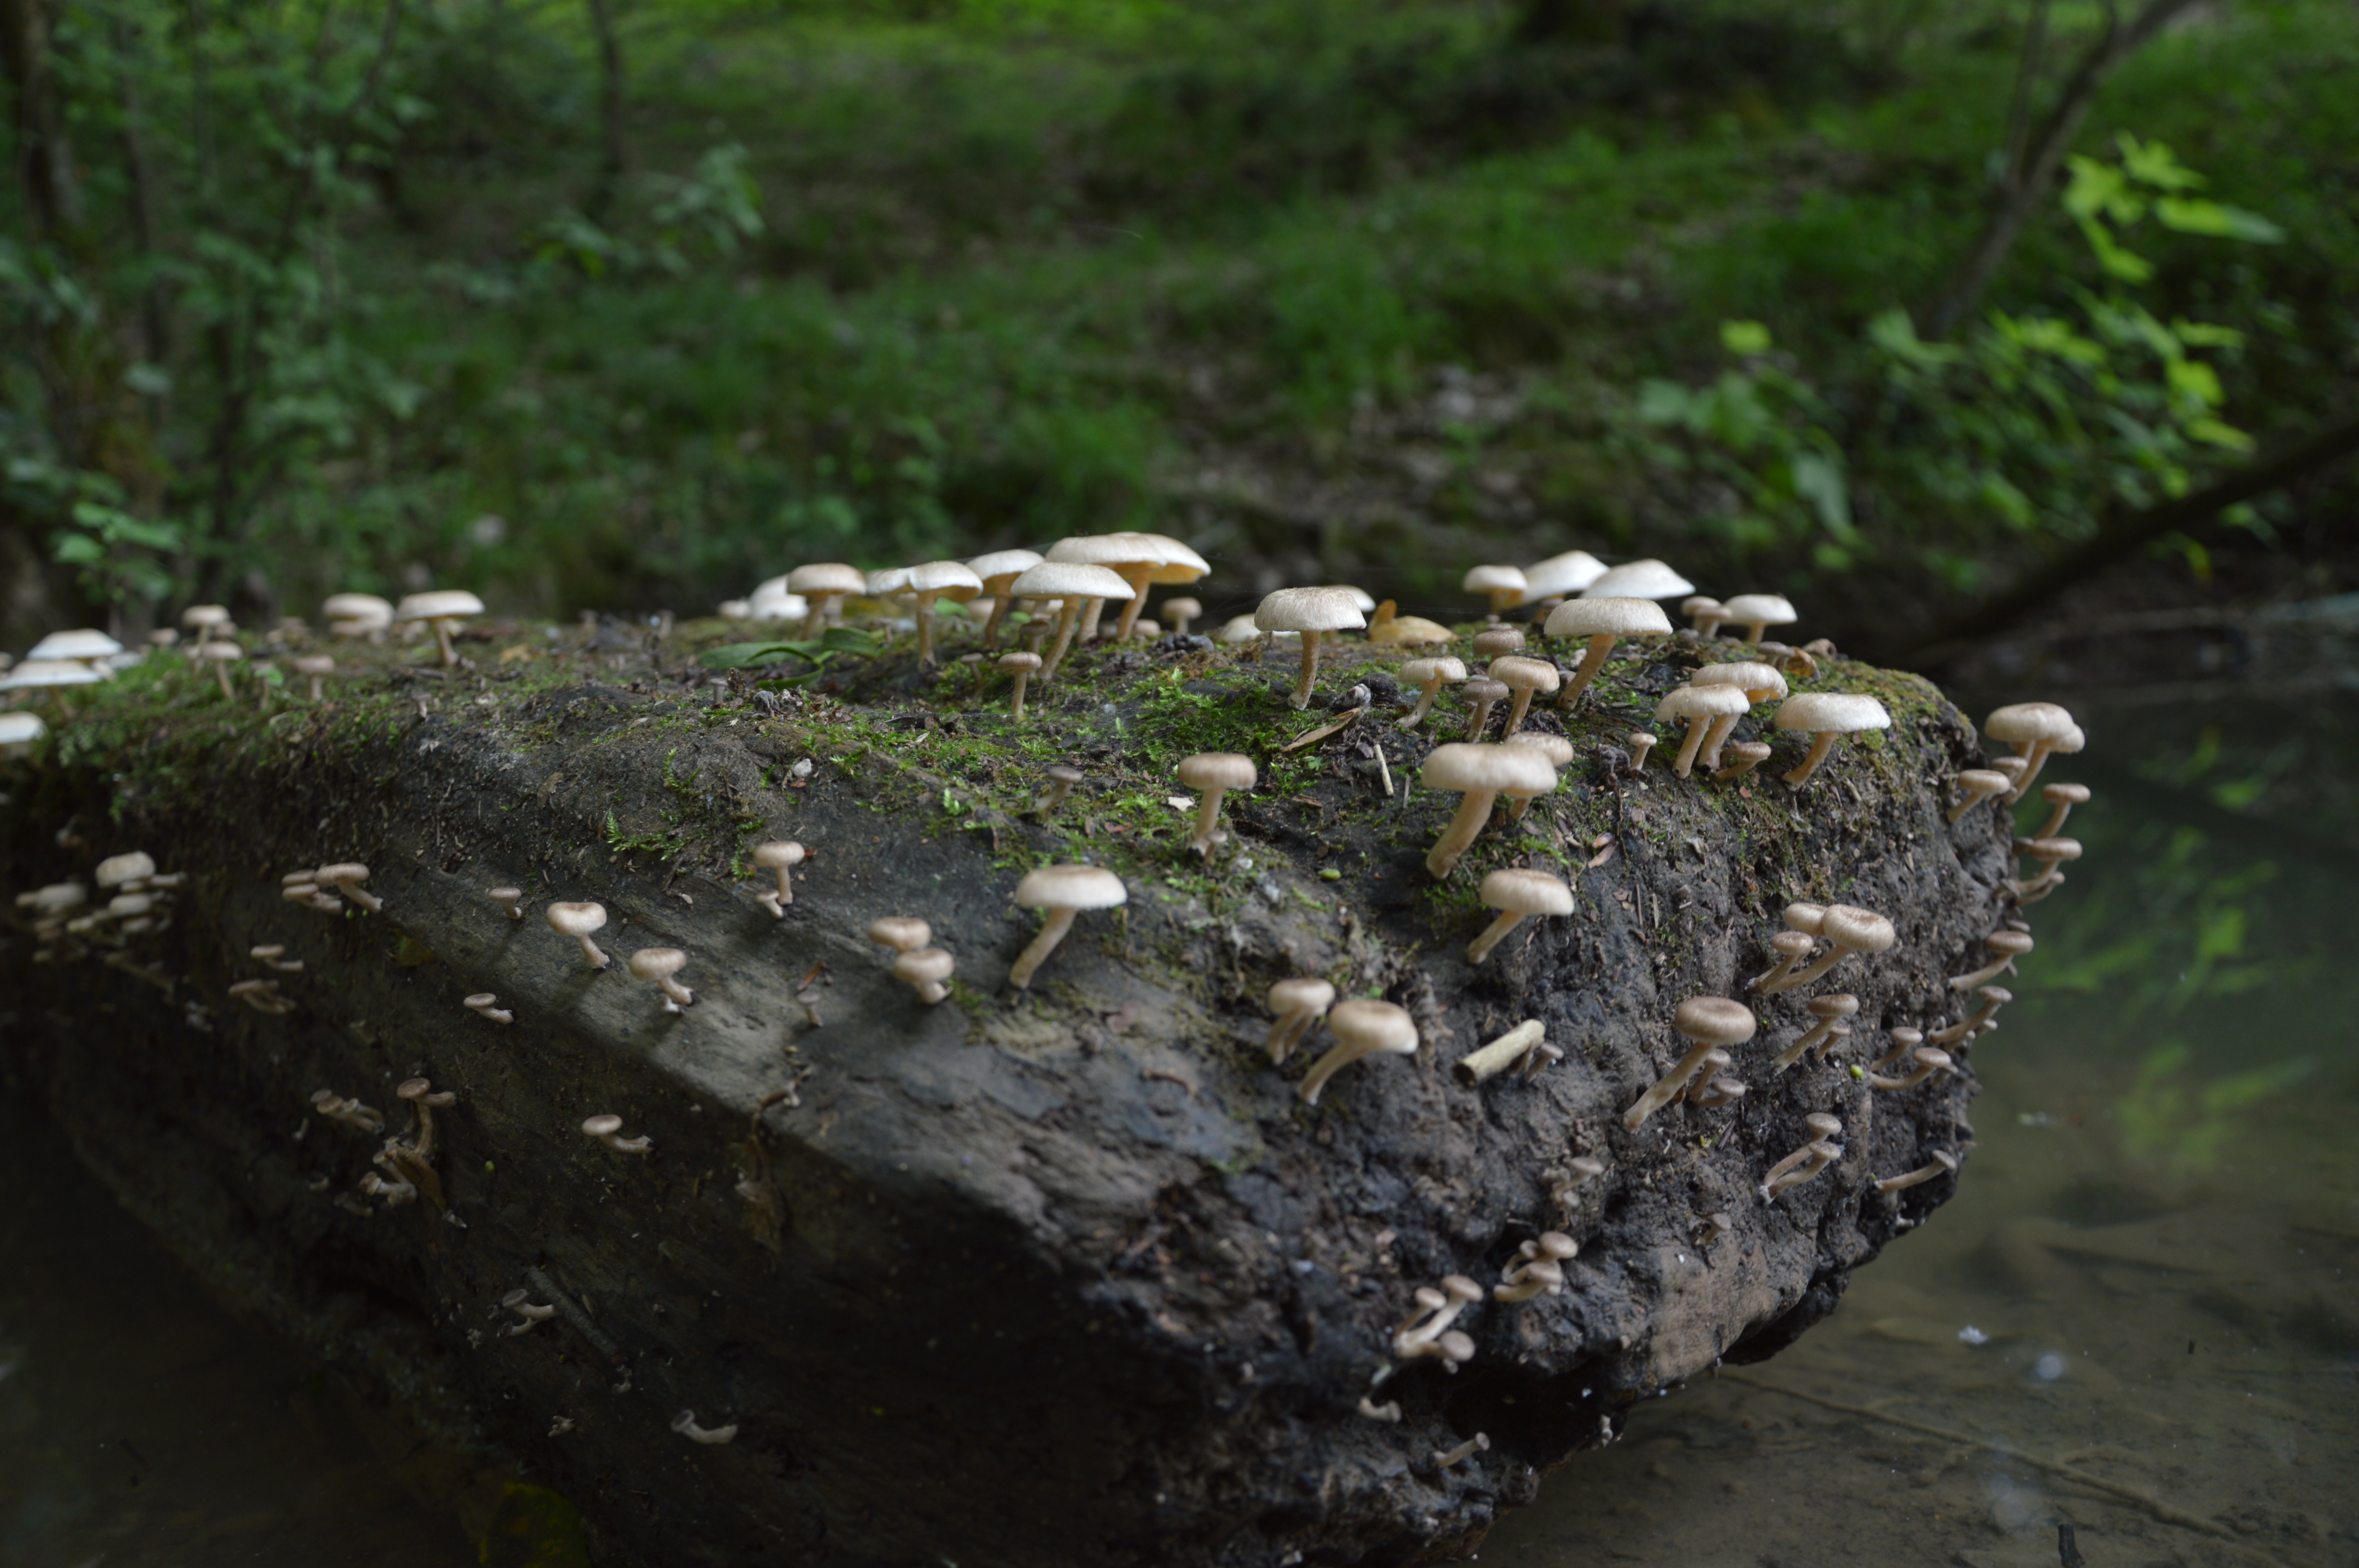
fungus, forest, mushrooms, tree, green, rock, oyster mushroom, grass, medicinal mushroom, landscape